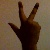
The image shows a hand gesture representing the number 3 in Indian Sign Language.